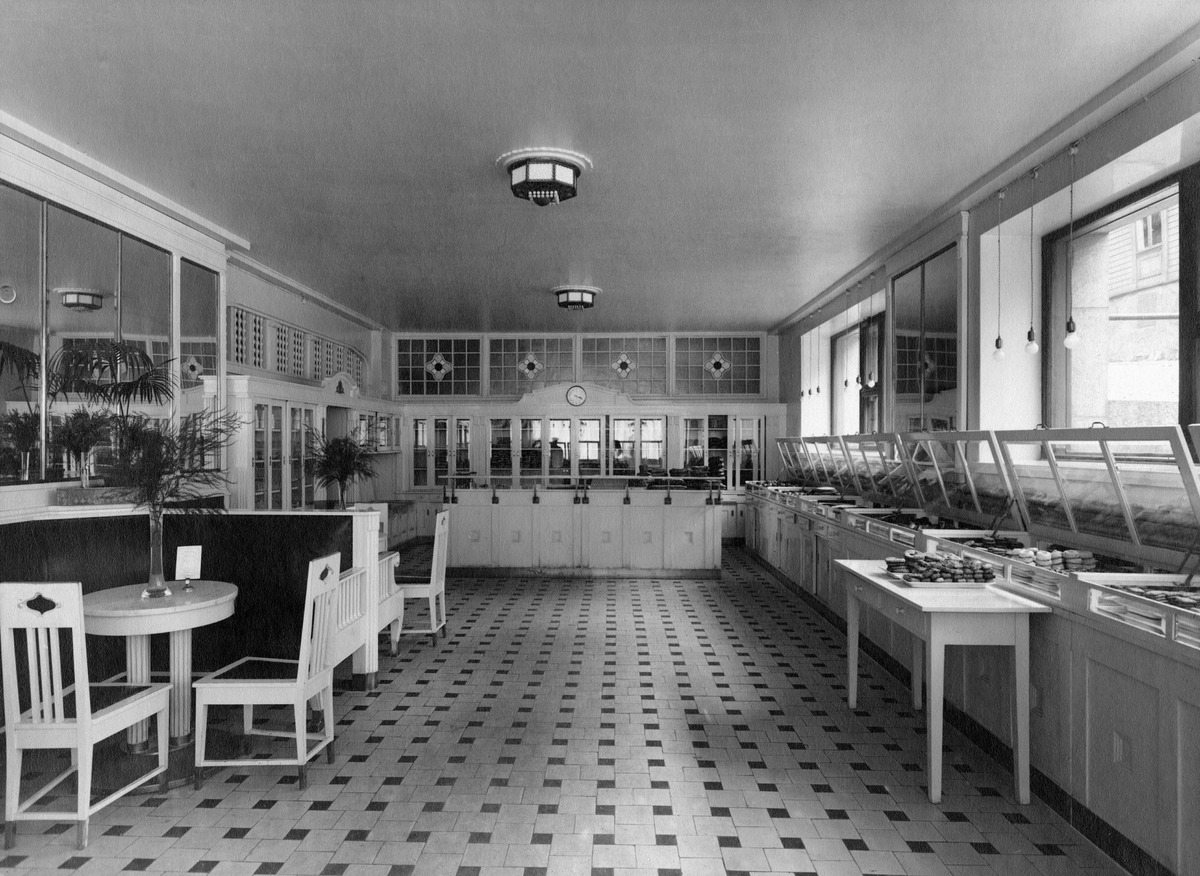
Sisäkuva Elannon ravintolasta, Mikonkatu 8
sisällön kuvaus: Sisäkuva Elannon ravintolasta, Mikonkatu 8. mustavalkoinen
Kuvaaja: Sundström, Eric, valokuvaaja
Ajankohta: kuvausaika 10.08.1908
Paikka: Suomi, Uusimaa, Helsinki, Kluuvi Helsinki, Mikonkatu 8
Aiheet: Osuusliike Elanto, ravintolat, osuustoiminta